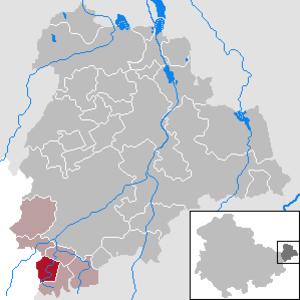
Heukewalde est une commune allemande de l'est du land de Thuringe située dans l'arrondissement du Pays-d'Altenbourg. Heukewalde fait partie de la Communauté d'administration de la Sprotte.